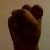
The image shows a hand gesture representing the letter 'S' in Indian Sign Language.